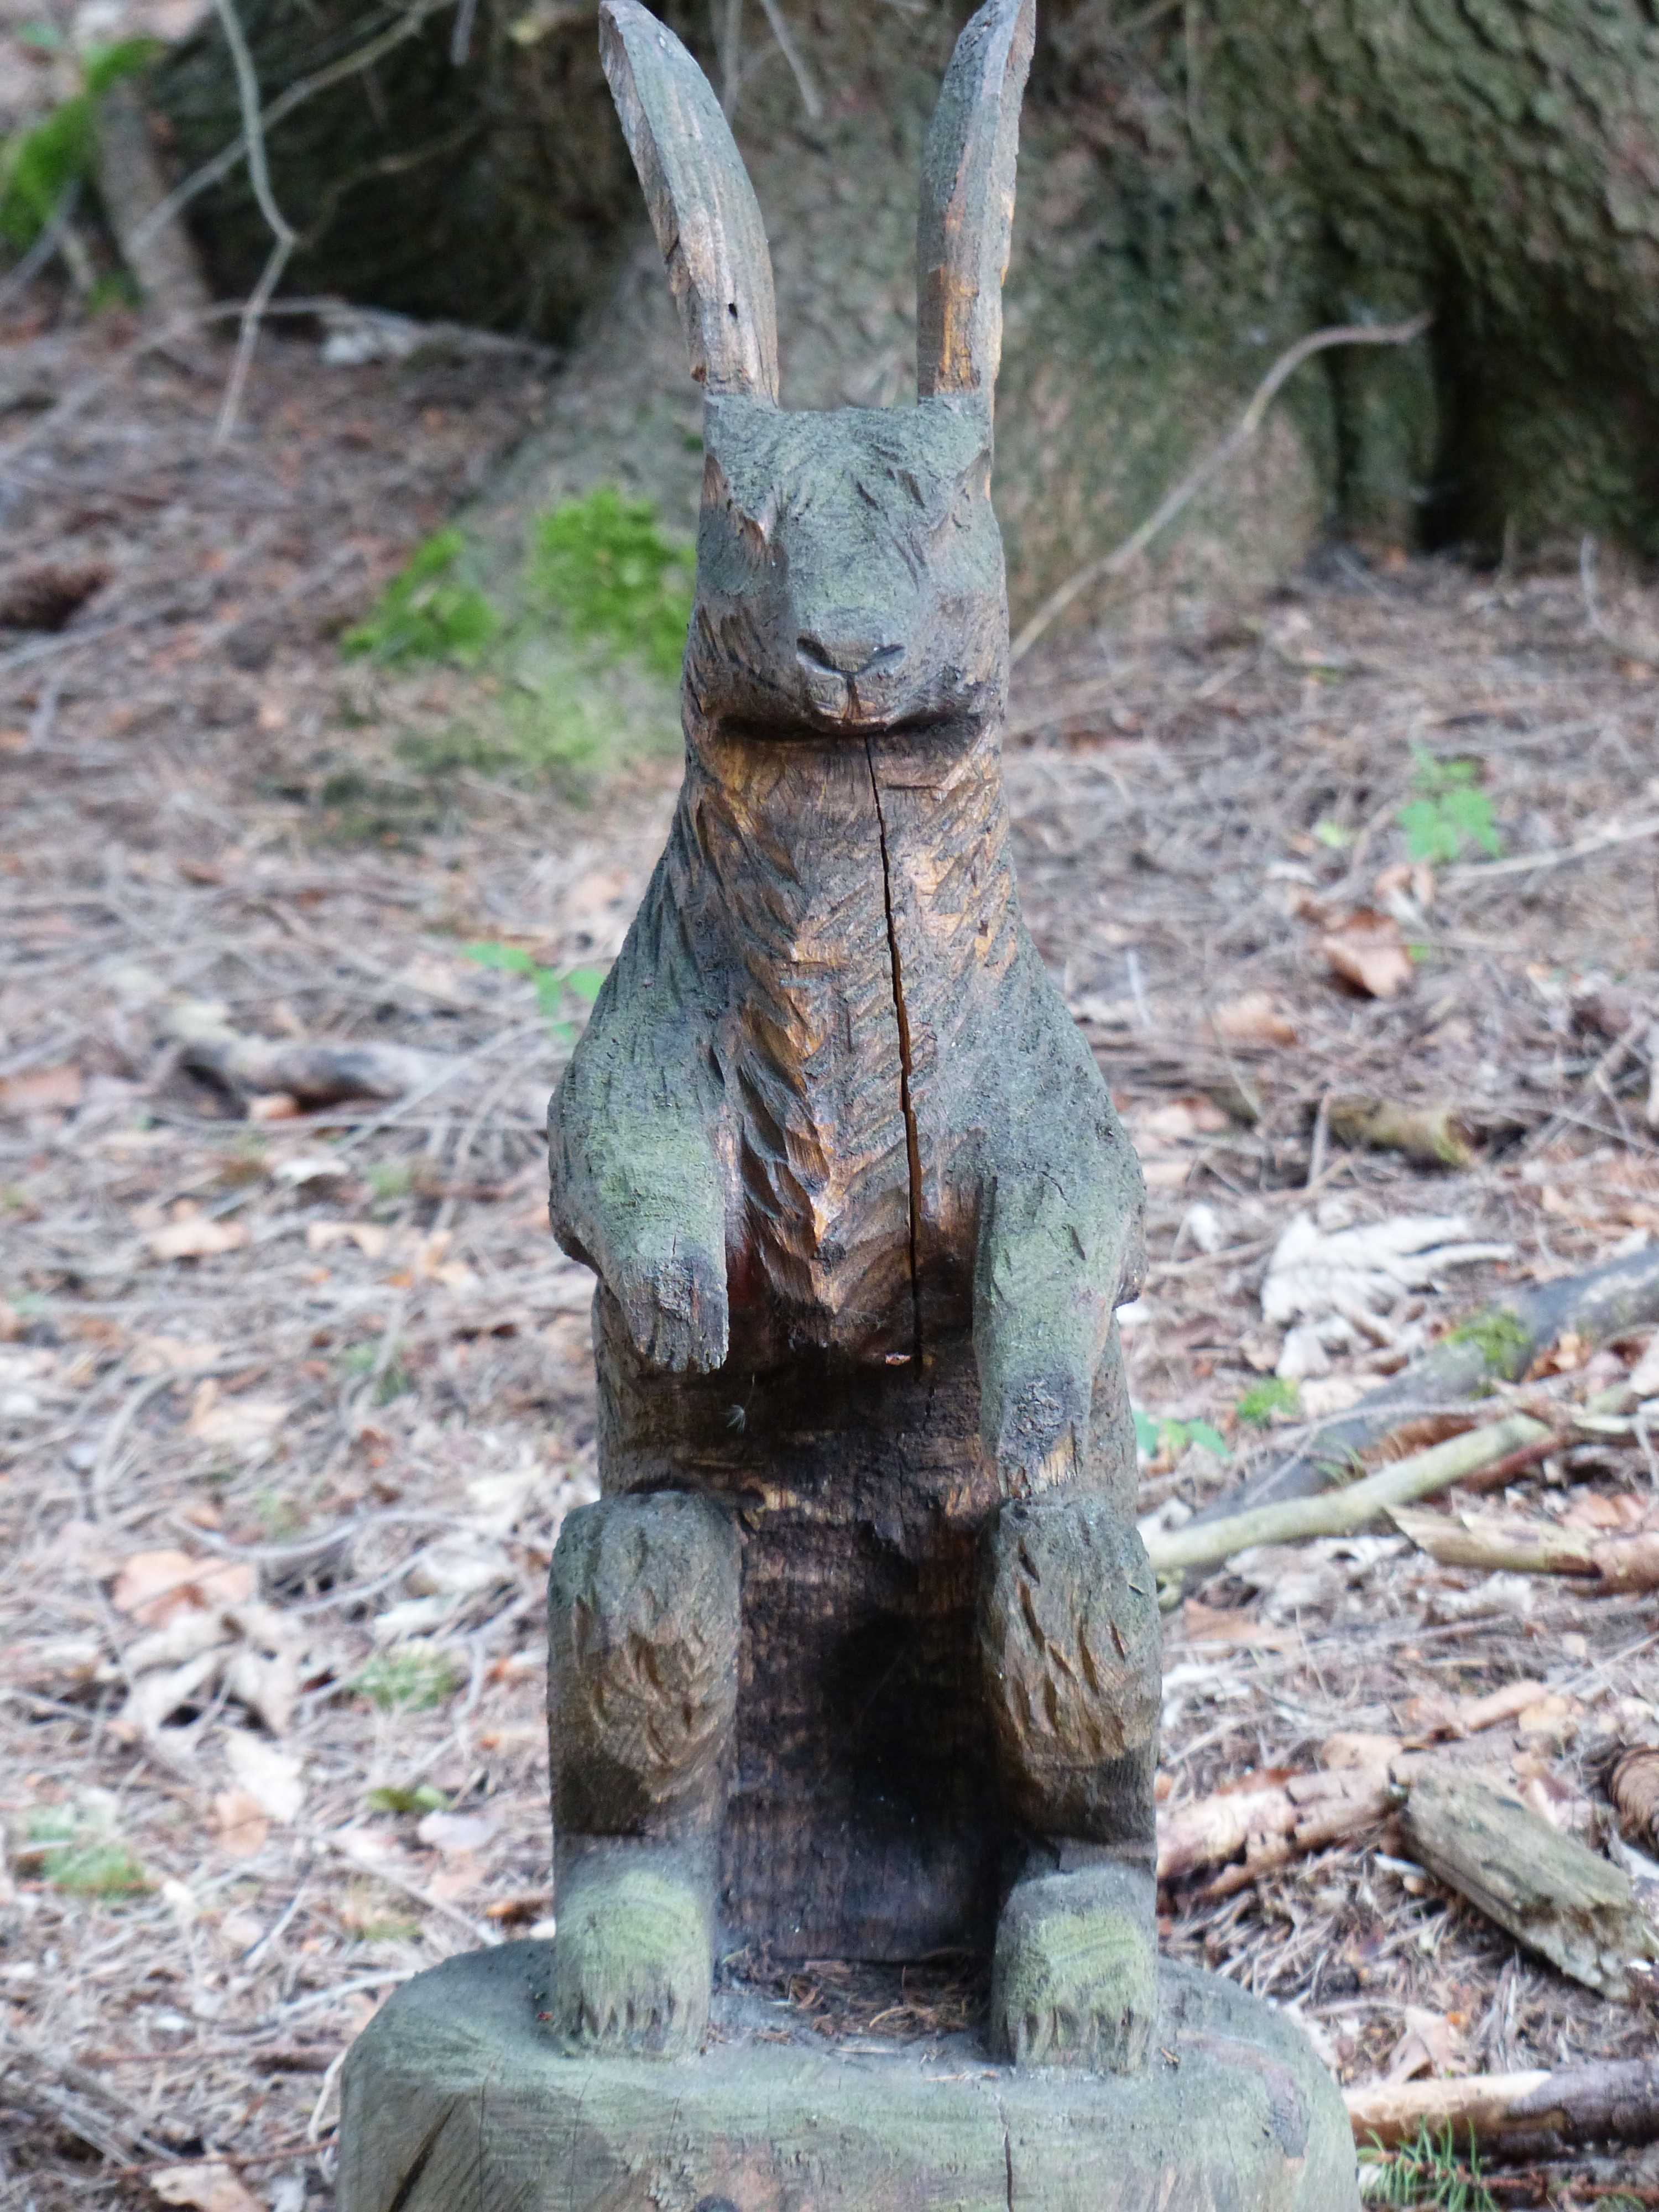
wood, monument, statue, hare, sculpture, art, figure, carving, holzfigur, nature trail